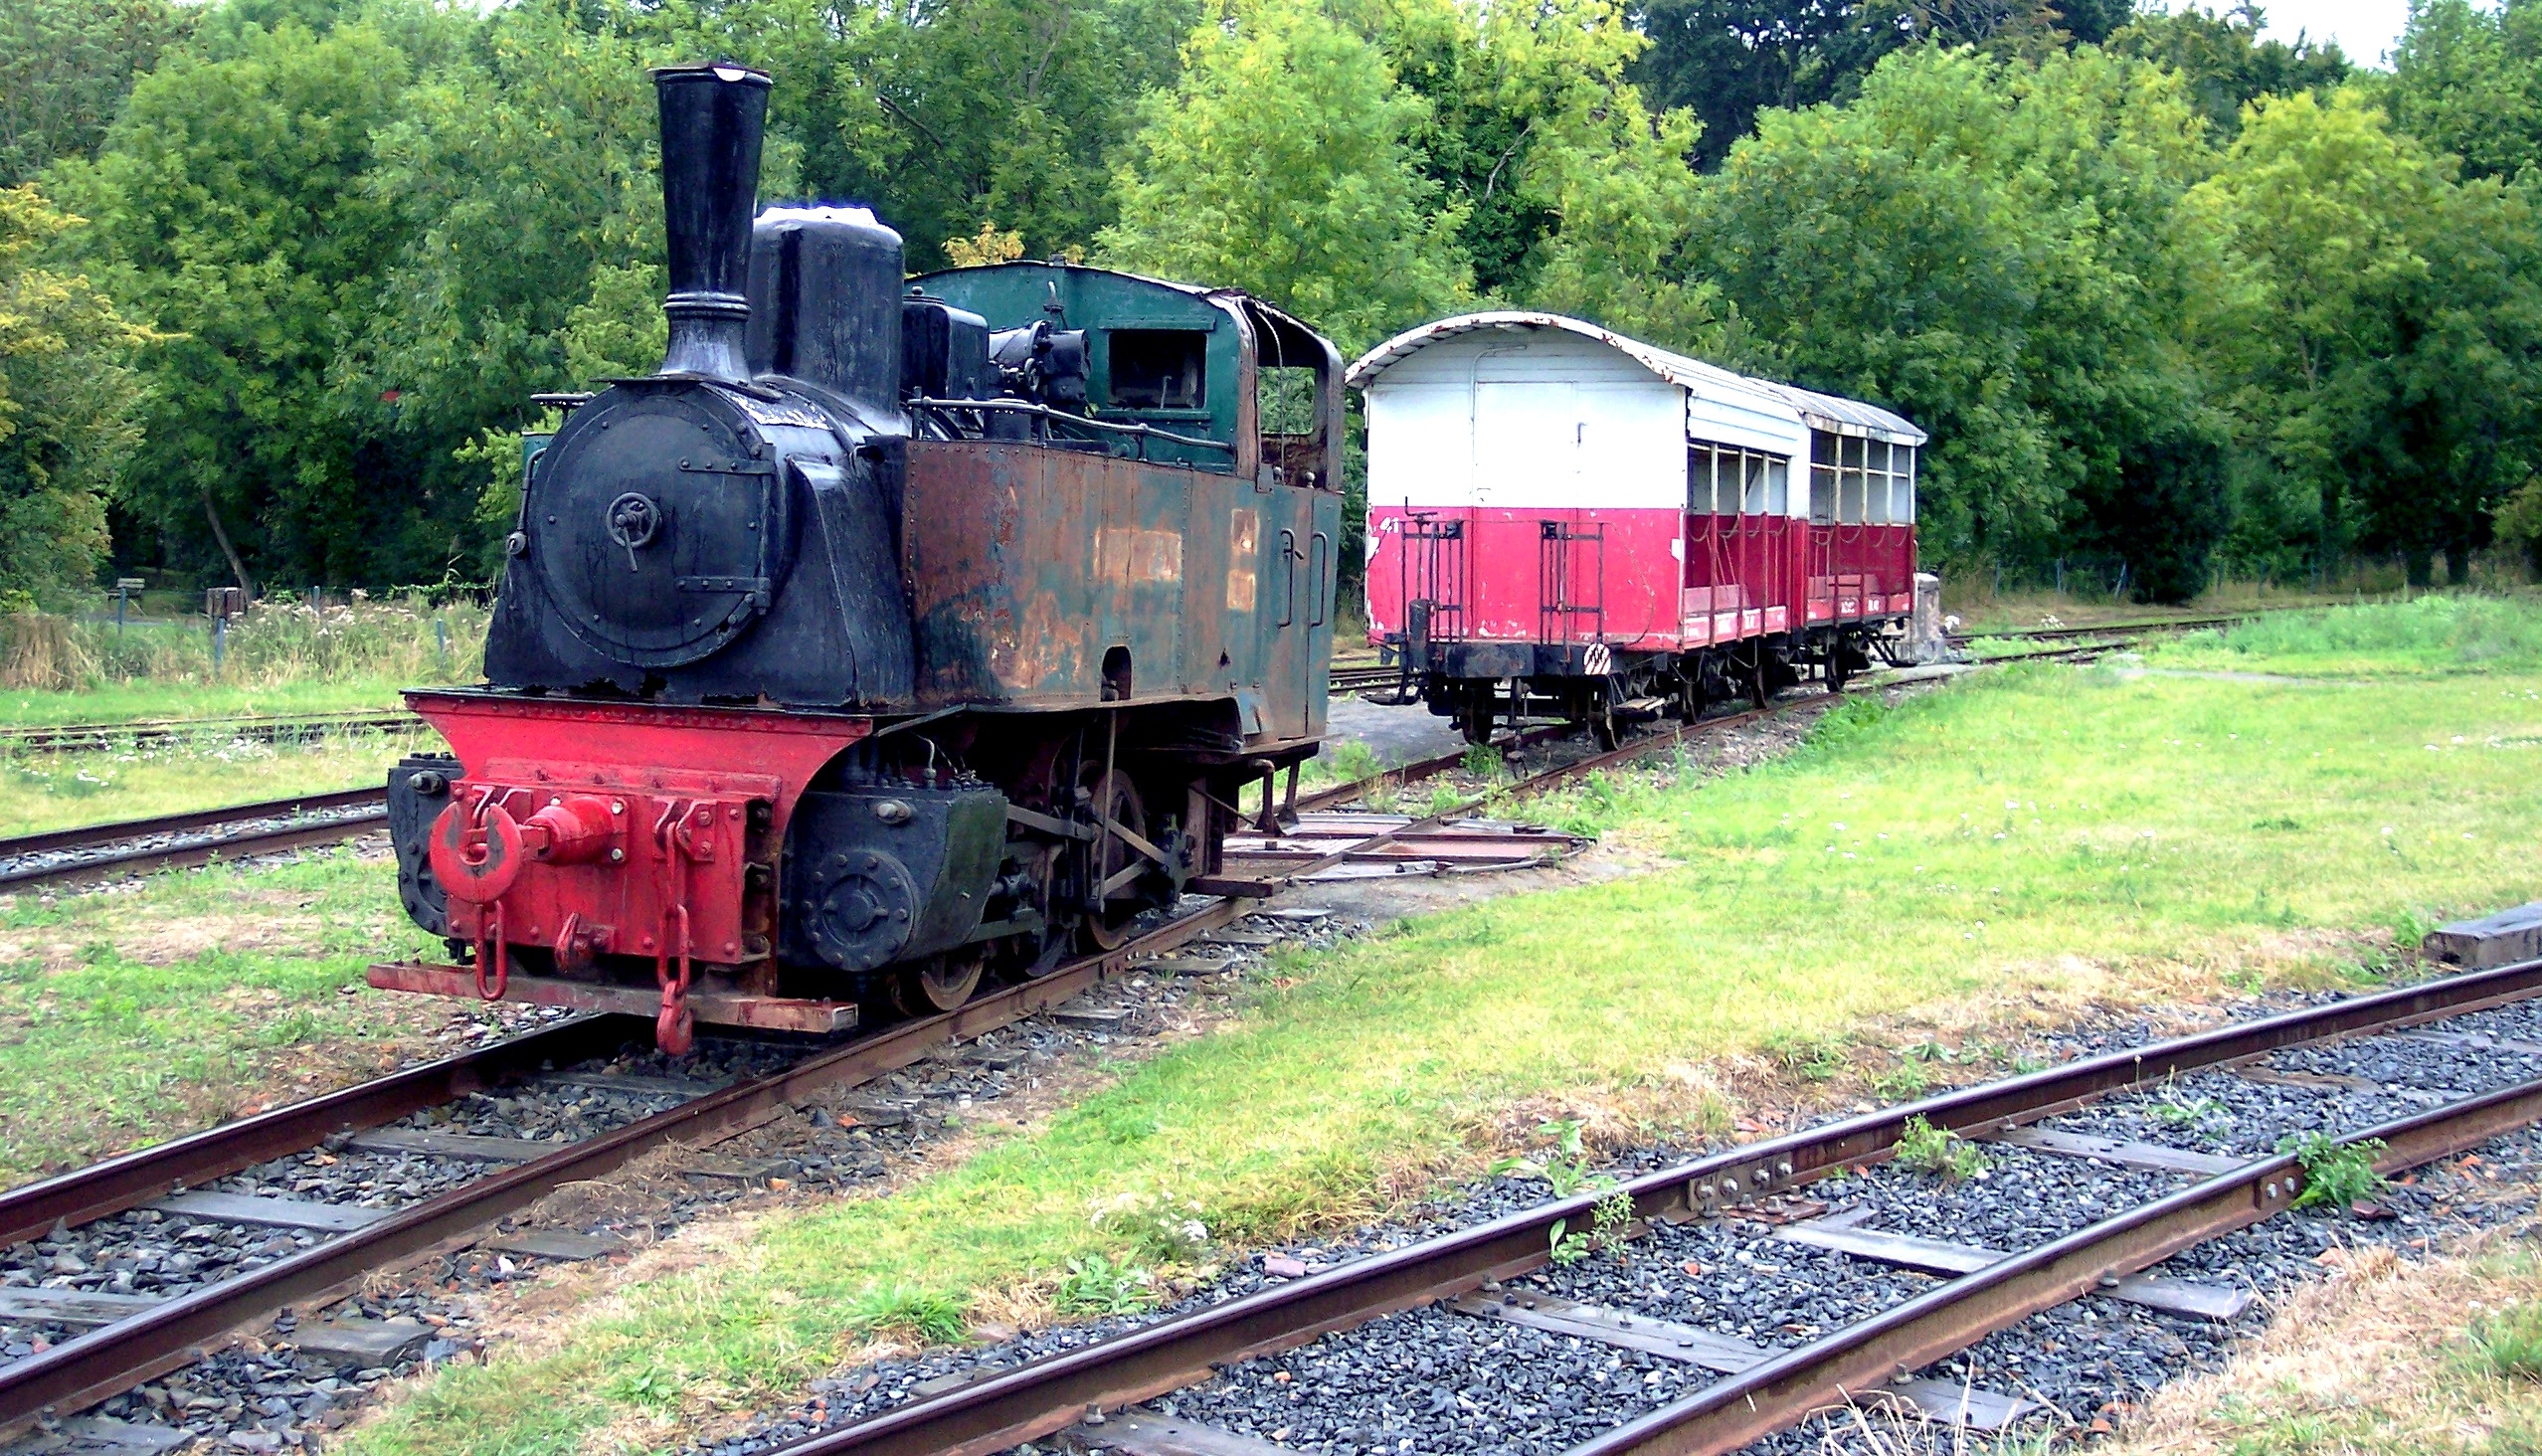
track, wagon, old, train, transport, vehicle, locomotive, rails, steam engine, rail transport, freight car, rolling stock, railroad car, passenger car